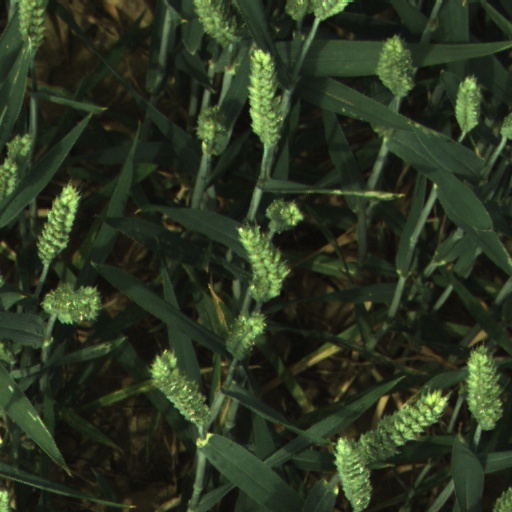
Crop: wheat